Heestert

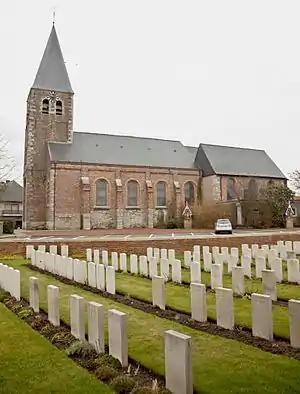
Heestert church

Heestert is a village in the south of the Belgian province of West Flanders and since 1976 has been part of the Zwevegem municipality. It has an area of 13 km and population of 2,880.